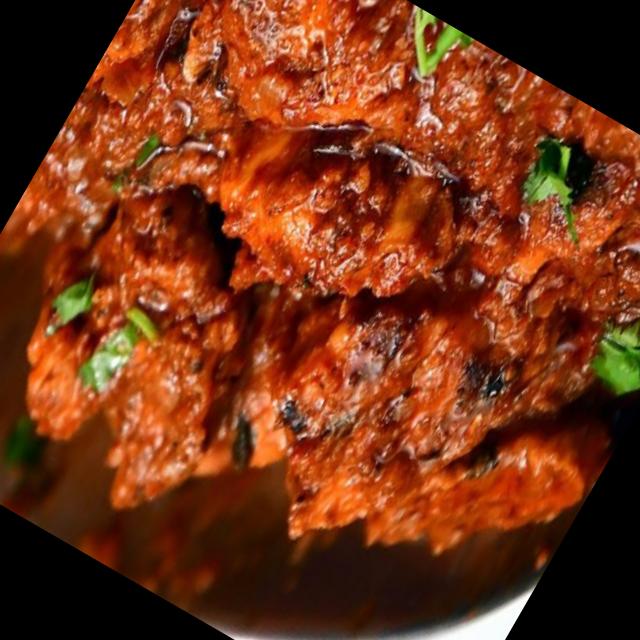
Dish: chicken_curry